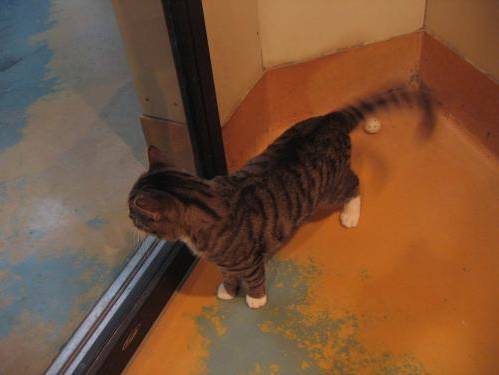
Label: cat